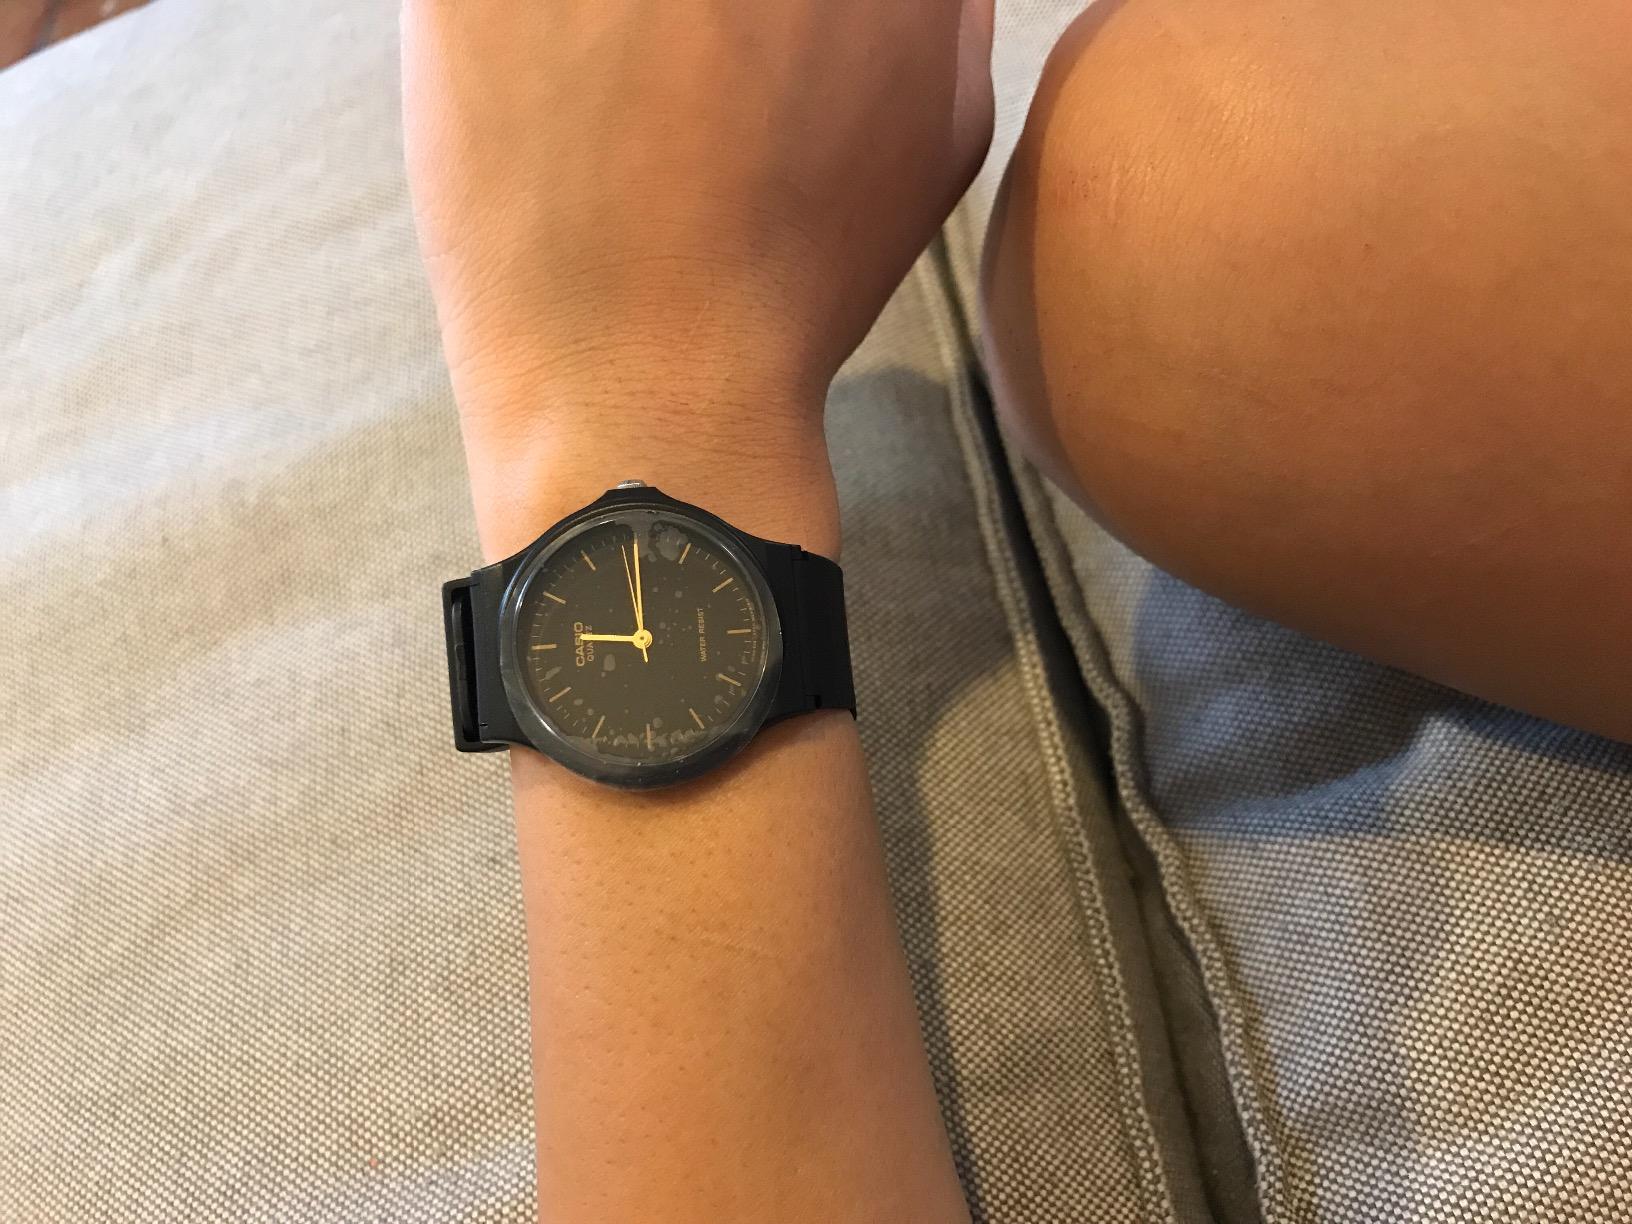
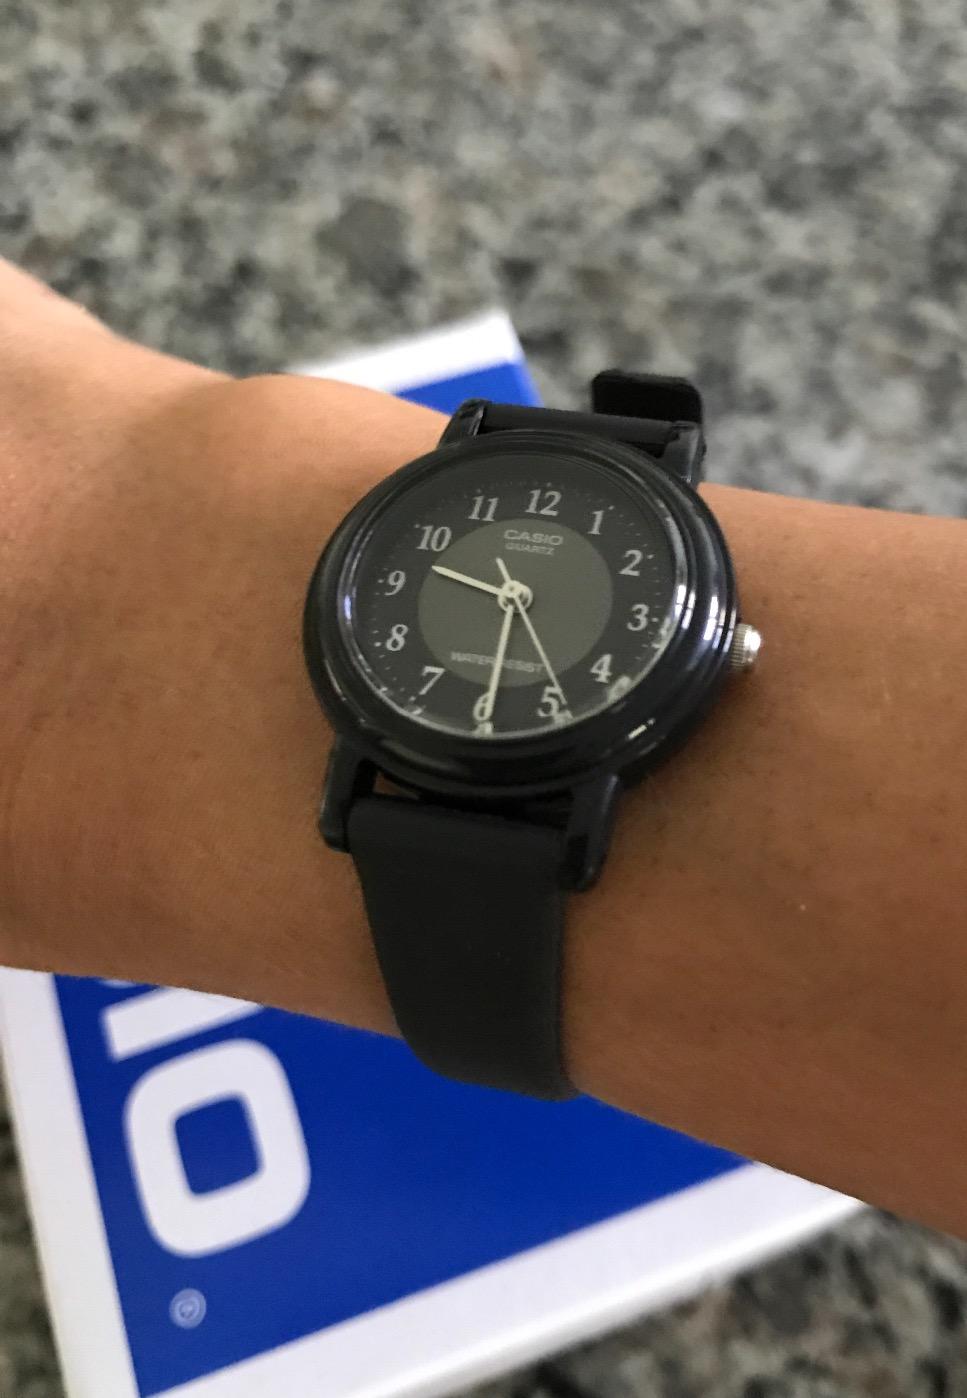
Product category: accessories_watch
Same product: no